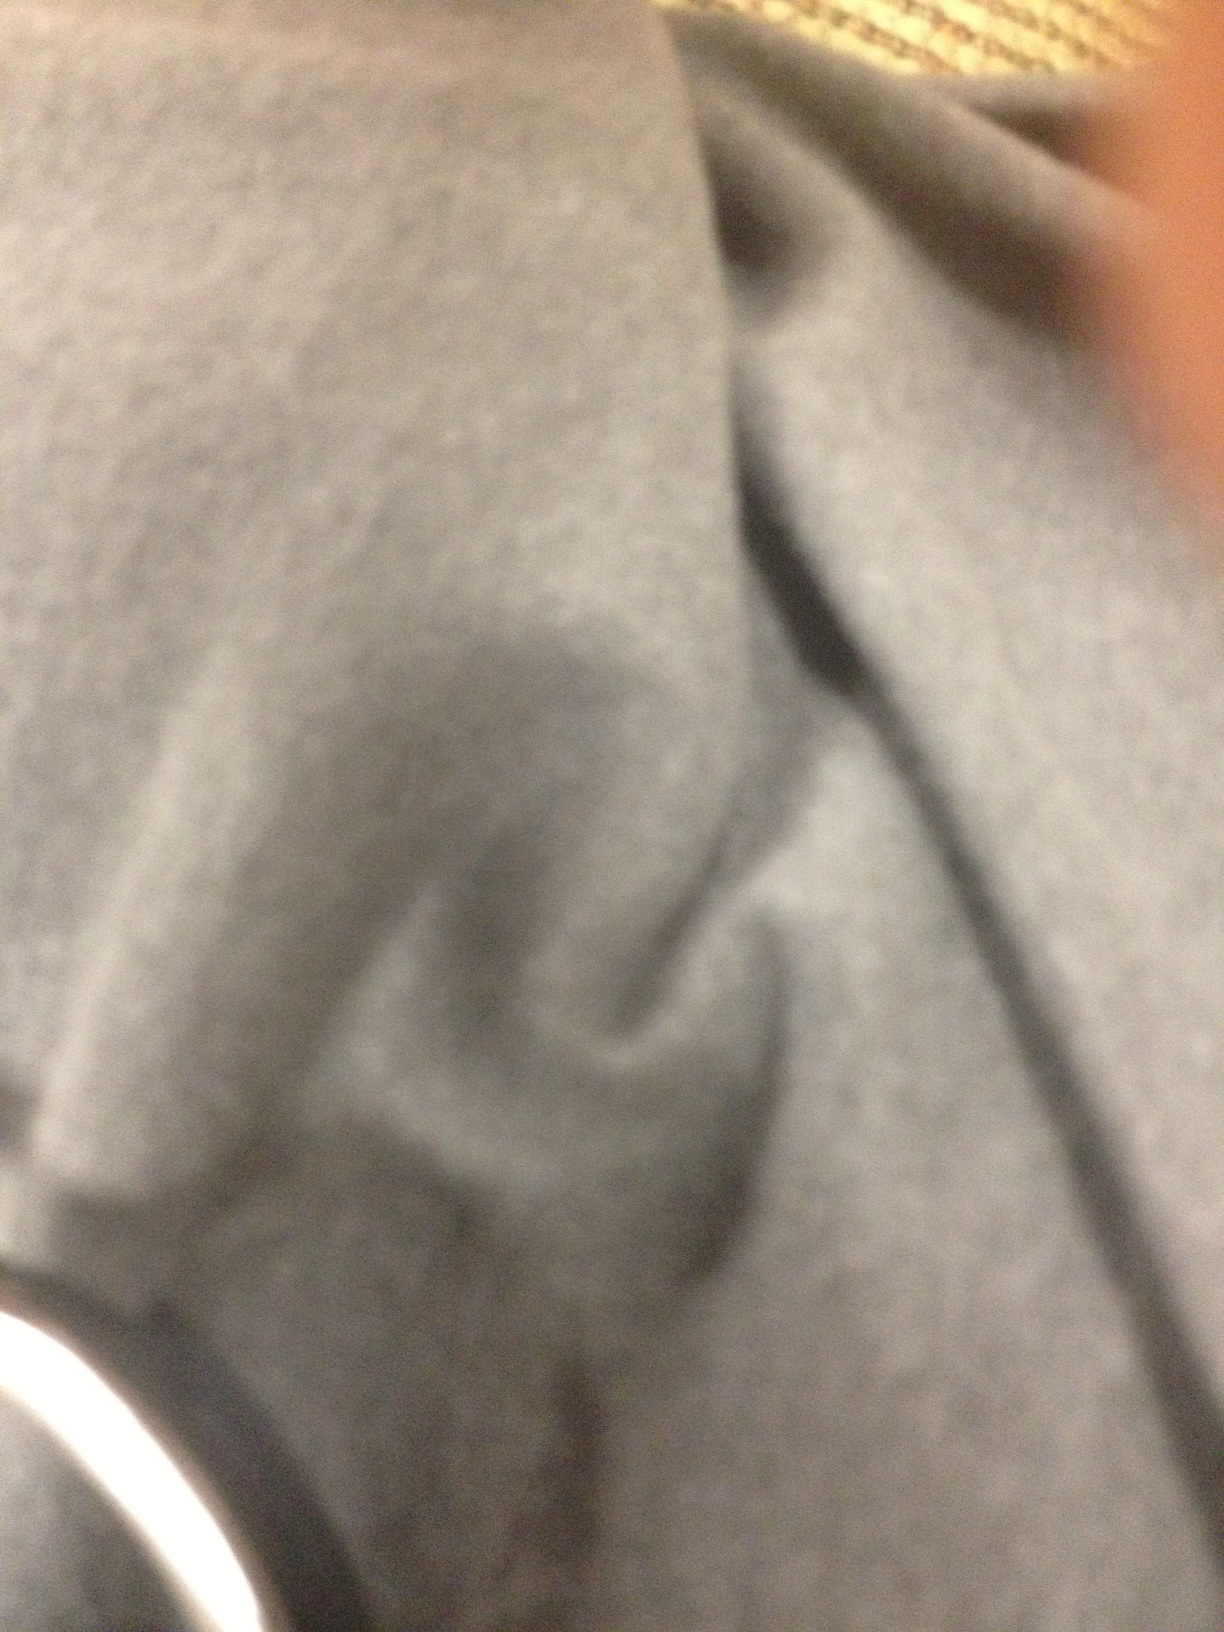Question: what color is this?
Answer: grey